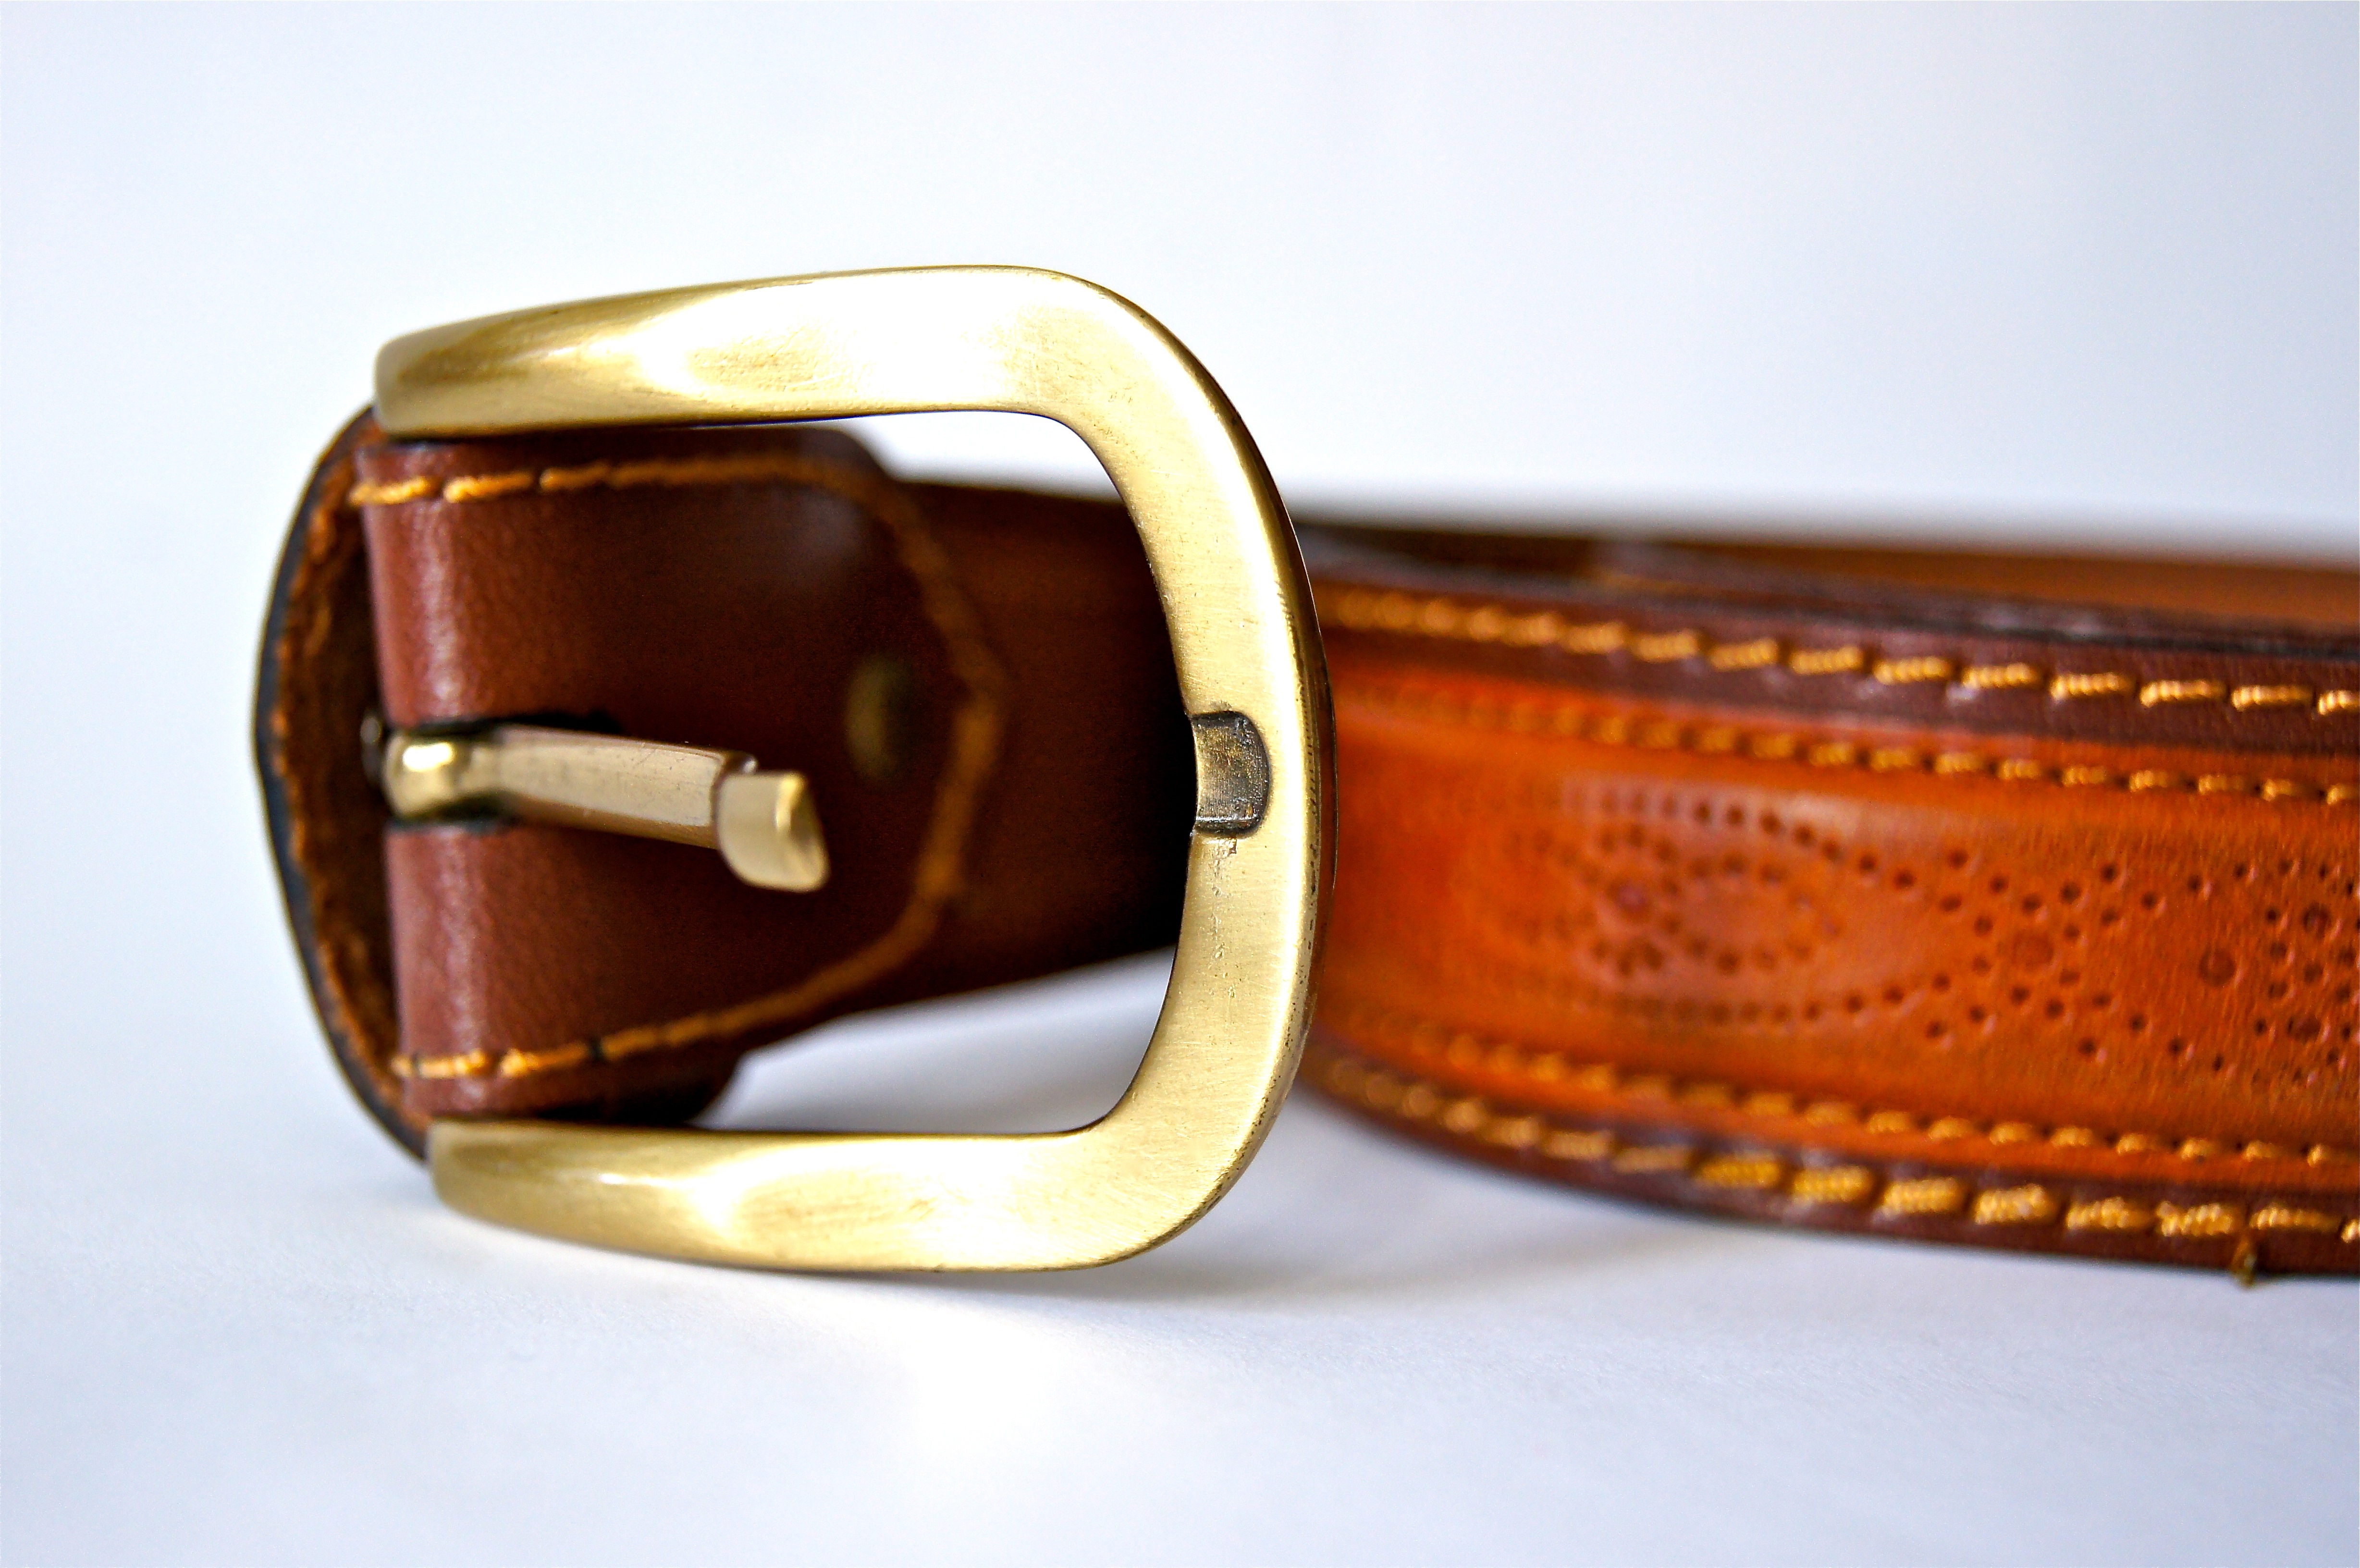
hand, leather, metal, clothing, sew, brand, belt, brass, style, clothes, strap, buckle, seam, belts, fashion accessory